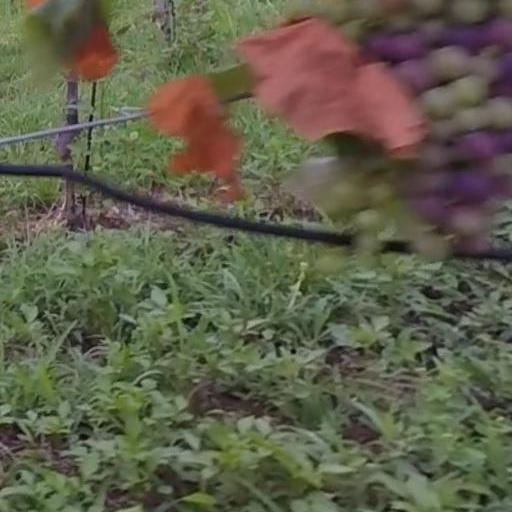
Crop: grape